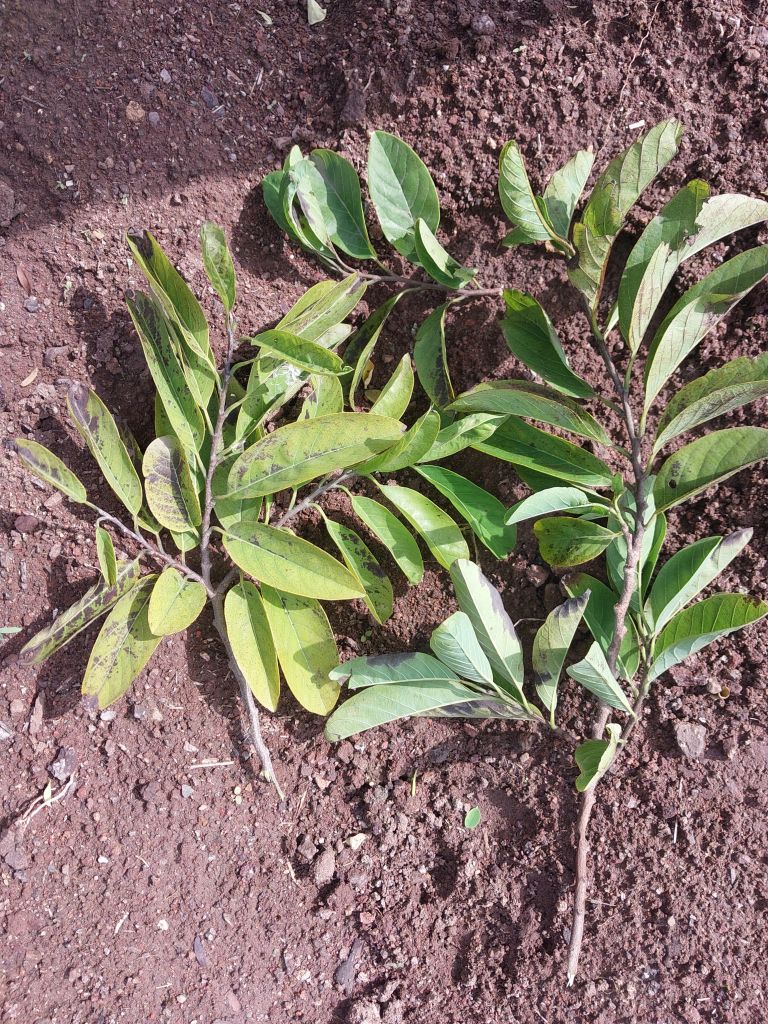
Disease label: Leaf spot on Leaves